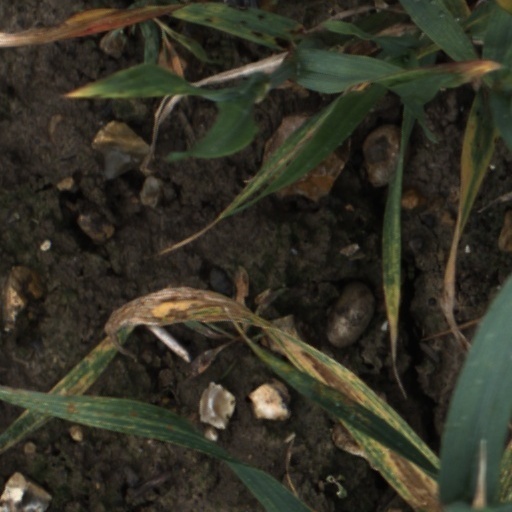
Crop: wheat